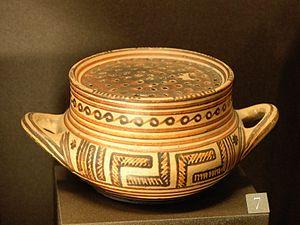
Coupe-passoire attique, v. 775–725 av. J.-C.